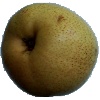
Label: Pear Forelle 1